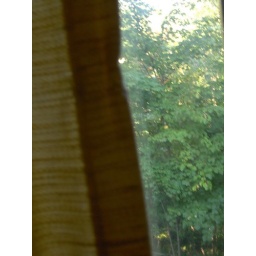
labor day weekend at the lake house in bridgman, michigan with 17 of our closest friends :D